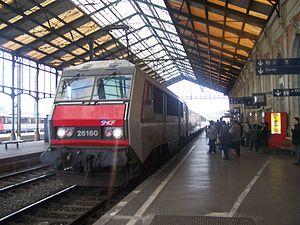
TER Languedoc-Roussillon reliant Nîmes à Portbou en Espagne, effectue son arrêt en gare de Narbonne.
La gare de Narbonne est une gare ferroviaire française des lignes de Bordeaux-Saint-Jean à Sète-Ville, de Narbonne à Port-Bou et de Narbonne à Bize. Elle est située sur le territoire de la commune de Narbonne, à environ un kilomètre du centre-ville, dans le département de l'Aude en région Occitanie.